Aaru Pushpangal

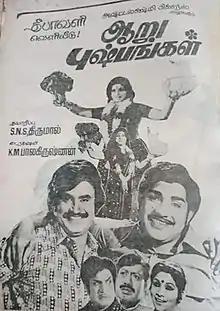
Theatrical release poster

Aaru Pushpangal is a 1977 Indian Tamil-language film directed by K. M. Balakrishnan. It stars Rajinikanth, Vijayakumar and Srividya, with Y. Vijaya, Pandari Bai, S. V. Sahasranamam, Suruli Rajan and Manorama in supporting roles. It was released on 10 November 1977.